Östersund

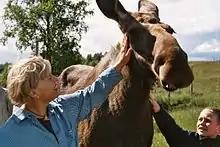
Moose Garden

Lake Storsjön has been trafficked for a long time and the steamships S/S Thomée and S/S Östersund are still in operation every summer. Unlike most boats, they are seen as male and not female. S/S Thomée is the only one that sets sail from Östersund's harbour. S/S Östersund sails from Arvesund, located at Storsjön's western shore but makes visits to Jamtli's steamboat jetty.